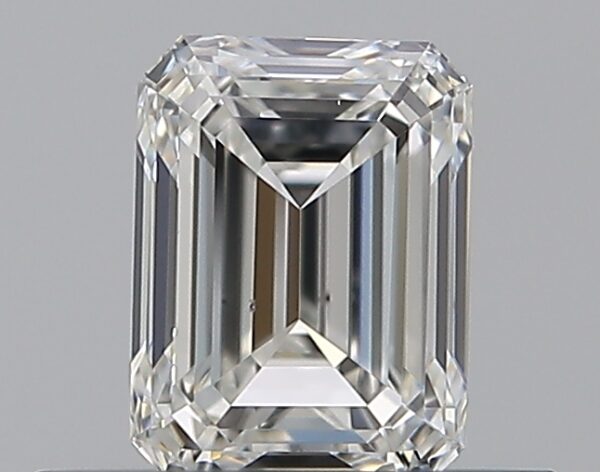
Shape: emerald
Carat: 0.5
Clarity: VS1
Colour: G
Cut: EX
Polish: EX
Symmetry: VG
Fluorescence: F
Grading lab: GIA
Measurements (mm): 5.1 x 3.76 x 2.56